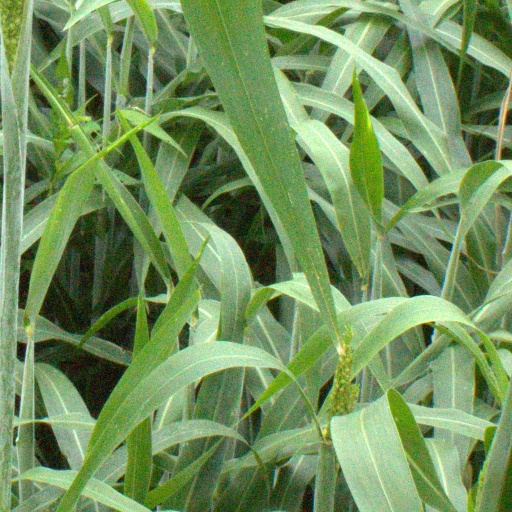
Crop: sorghum